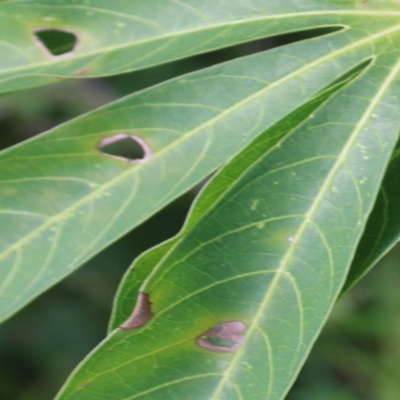
Crop: Cassava
Condition: brown spot